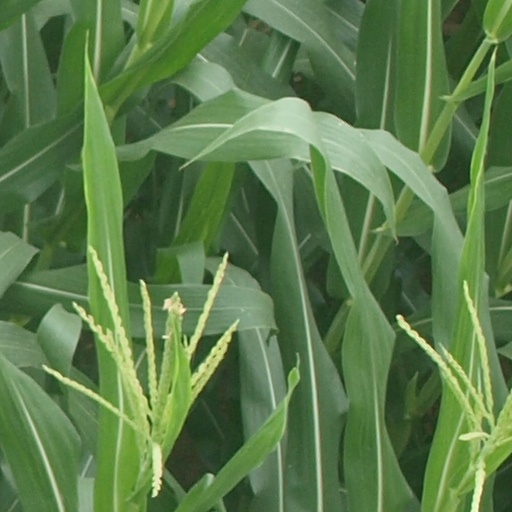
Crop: maize; corn